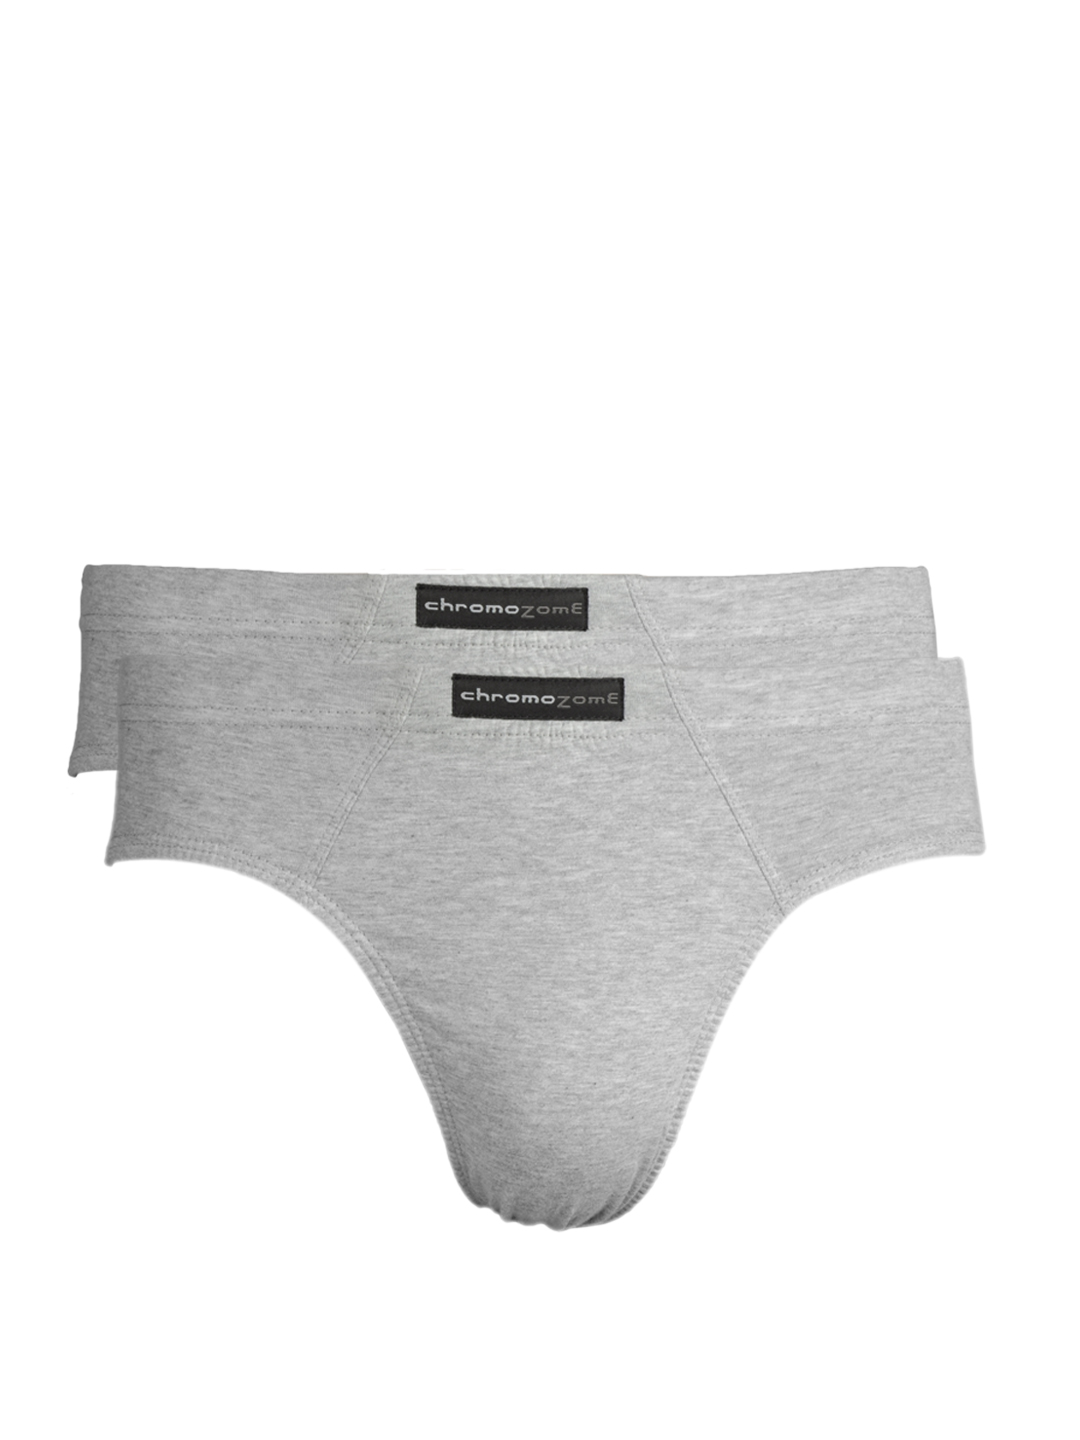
Chromozome Men Grey Pack of 2 Briefs
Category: Apparel / Innerwear / Briefs
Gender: Men
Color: Grey Melange
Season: Winter 2016
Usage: Casual